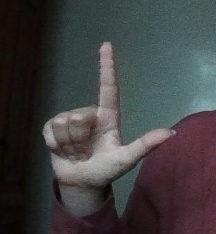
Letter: laam